Billy Redmayne

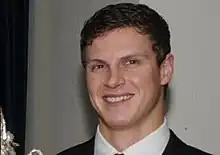
Billy Redmayne with the Junior Manx Grand Prix trophy at a dinner at the Palace Hotel in Douglas, January 2016

A native of Laxey, he served in the Parachute Regiment and completed three tours in Afghanistan. He won the Newcomers Manx Grand Prix in 2014 and the Junior Manx Grand Prix a year later.